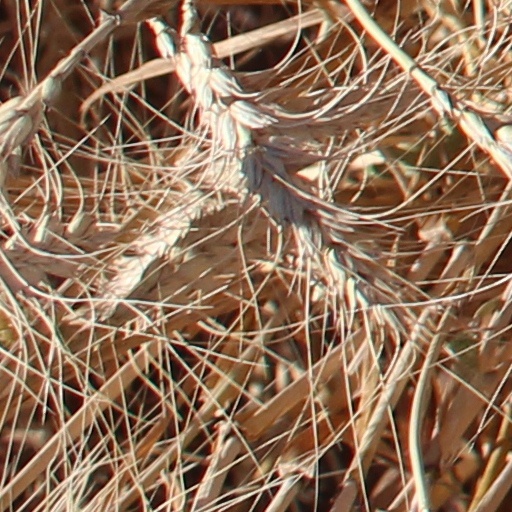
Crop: wheat